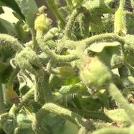
Crop: Tomato
Condition: virosis-d